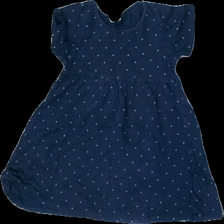
View: front
Type: Dress
Category: Ladies
Brand: H&M
Brand text on label: Livelo
Colors: Blue, White
Material: 100% Cotton
Pattern: Dots
Cut: Regular, C-collar
Size: 92
Season: All
Price range: 100-150
Recommended usage: Reuse
Description: Blue dress with white dots
Comment: washed out